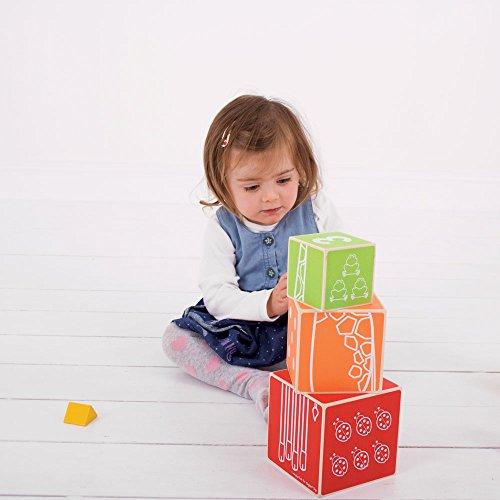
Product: Bigjigs Toys Stacking Cubes
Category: Toys & Games | Baby & Toddler Toys | Sorting & Stacking Toys
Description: Bigjigs Toys introduces the solid wood and vibrantly textured and colored Stacking Cubes.
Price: $31.50
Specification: ProductDimensions:4.5x4.5x4.5inches|ItemWeight:1pounds|ShippingWeight:1pounds|DomesticShipping:ItemcanbeshippedwithinU.S.|InternationalShipping:Thisitemisnoteligibleforinternationalshipping.LearnMore|ASIN:B00JUQ50GY|Itemmodelnumber:BB101|Manufacturerrecommendedage:12months-15years